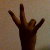
The image shows a hand gesture representing the number 7 in Indian Sign Language.